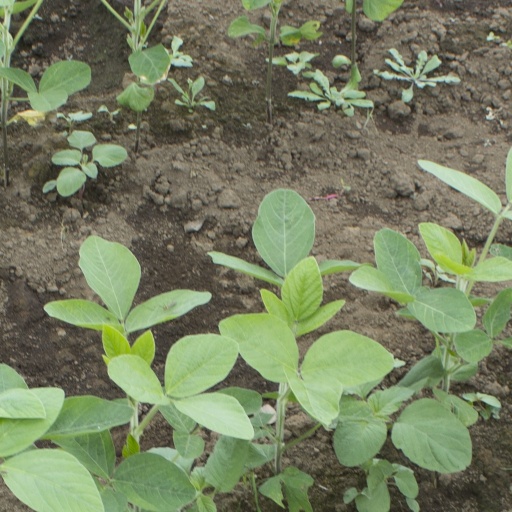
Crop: soybean